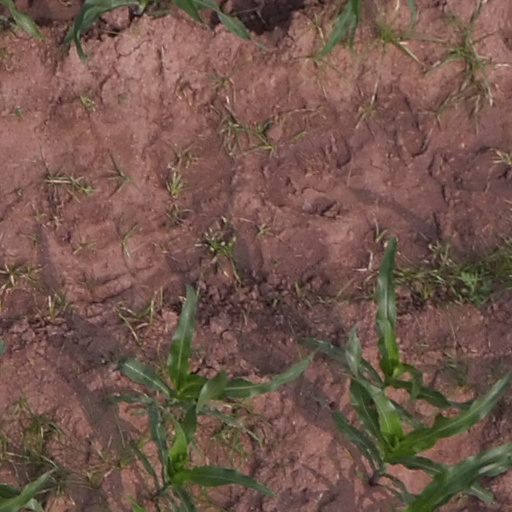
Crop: maize; corn